University of New Brunswick

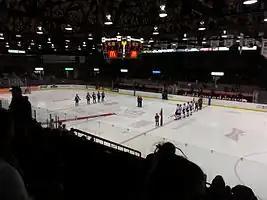
Aitken University Centre arena, Fredericton campus

UNB awards over five million dollars in scholarships each year. These include the Blake-Kirkpatrick, Beaverbrook, and President's scholarships. With $7.2 million available in undergraduate scholarships, one in two students entering UNB from high school received a scholarship as of 2015. UNB has a scholarship guarantee in which any admitted student with an average of 80% or higher will receive a guaranteed amount of five hundred dollars.